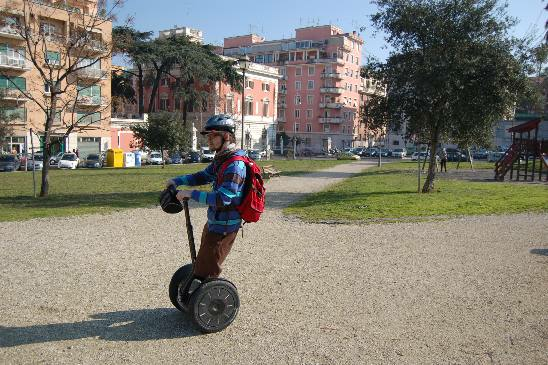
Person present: No